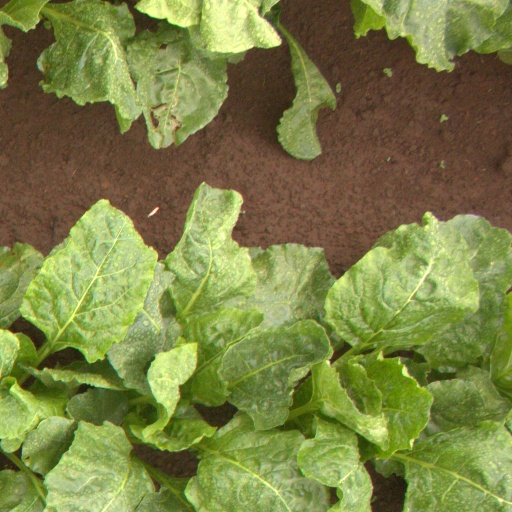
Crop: sugar beet